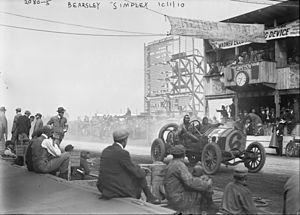
La Mercedes Simplex est la première série de modèles d’automobiles, conçue par Daimler-Motoren-Gesellschaft, du constructeur allemand Mercedes fondé en 1902, commercialisée de 1902 à 1909.